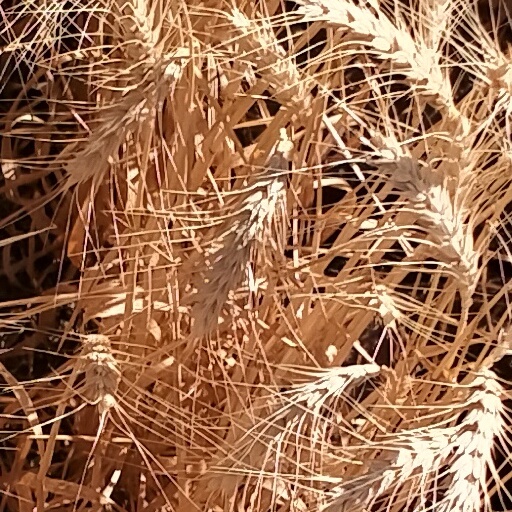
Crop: wheat